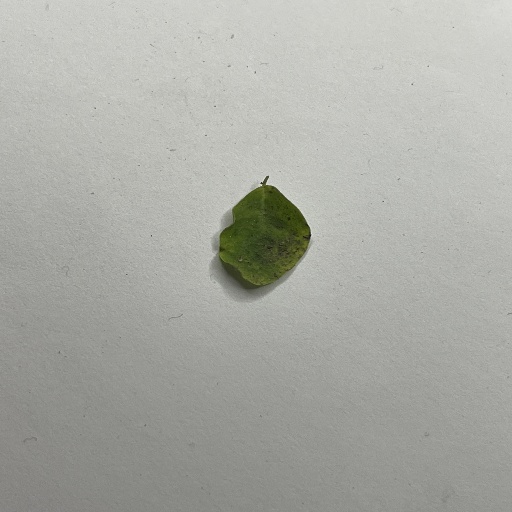
Species: Sojina
Leaf condition: Bacterial Spot